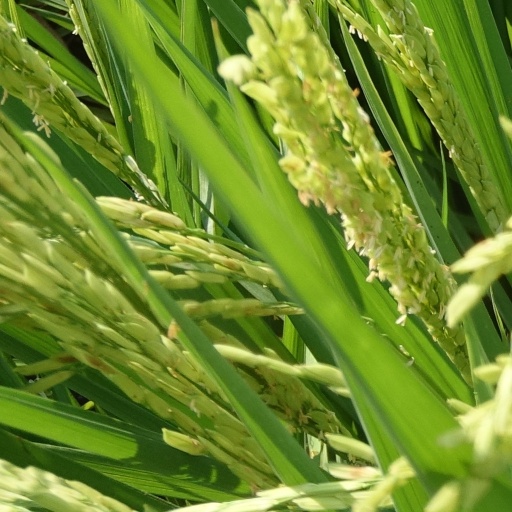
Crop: rice